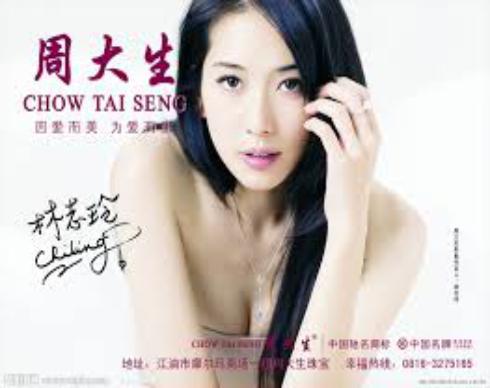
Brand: CHOW TAI SENG-1
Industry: Others